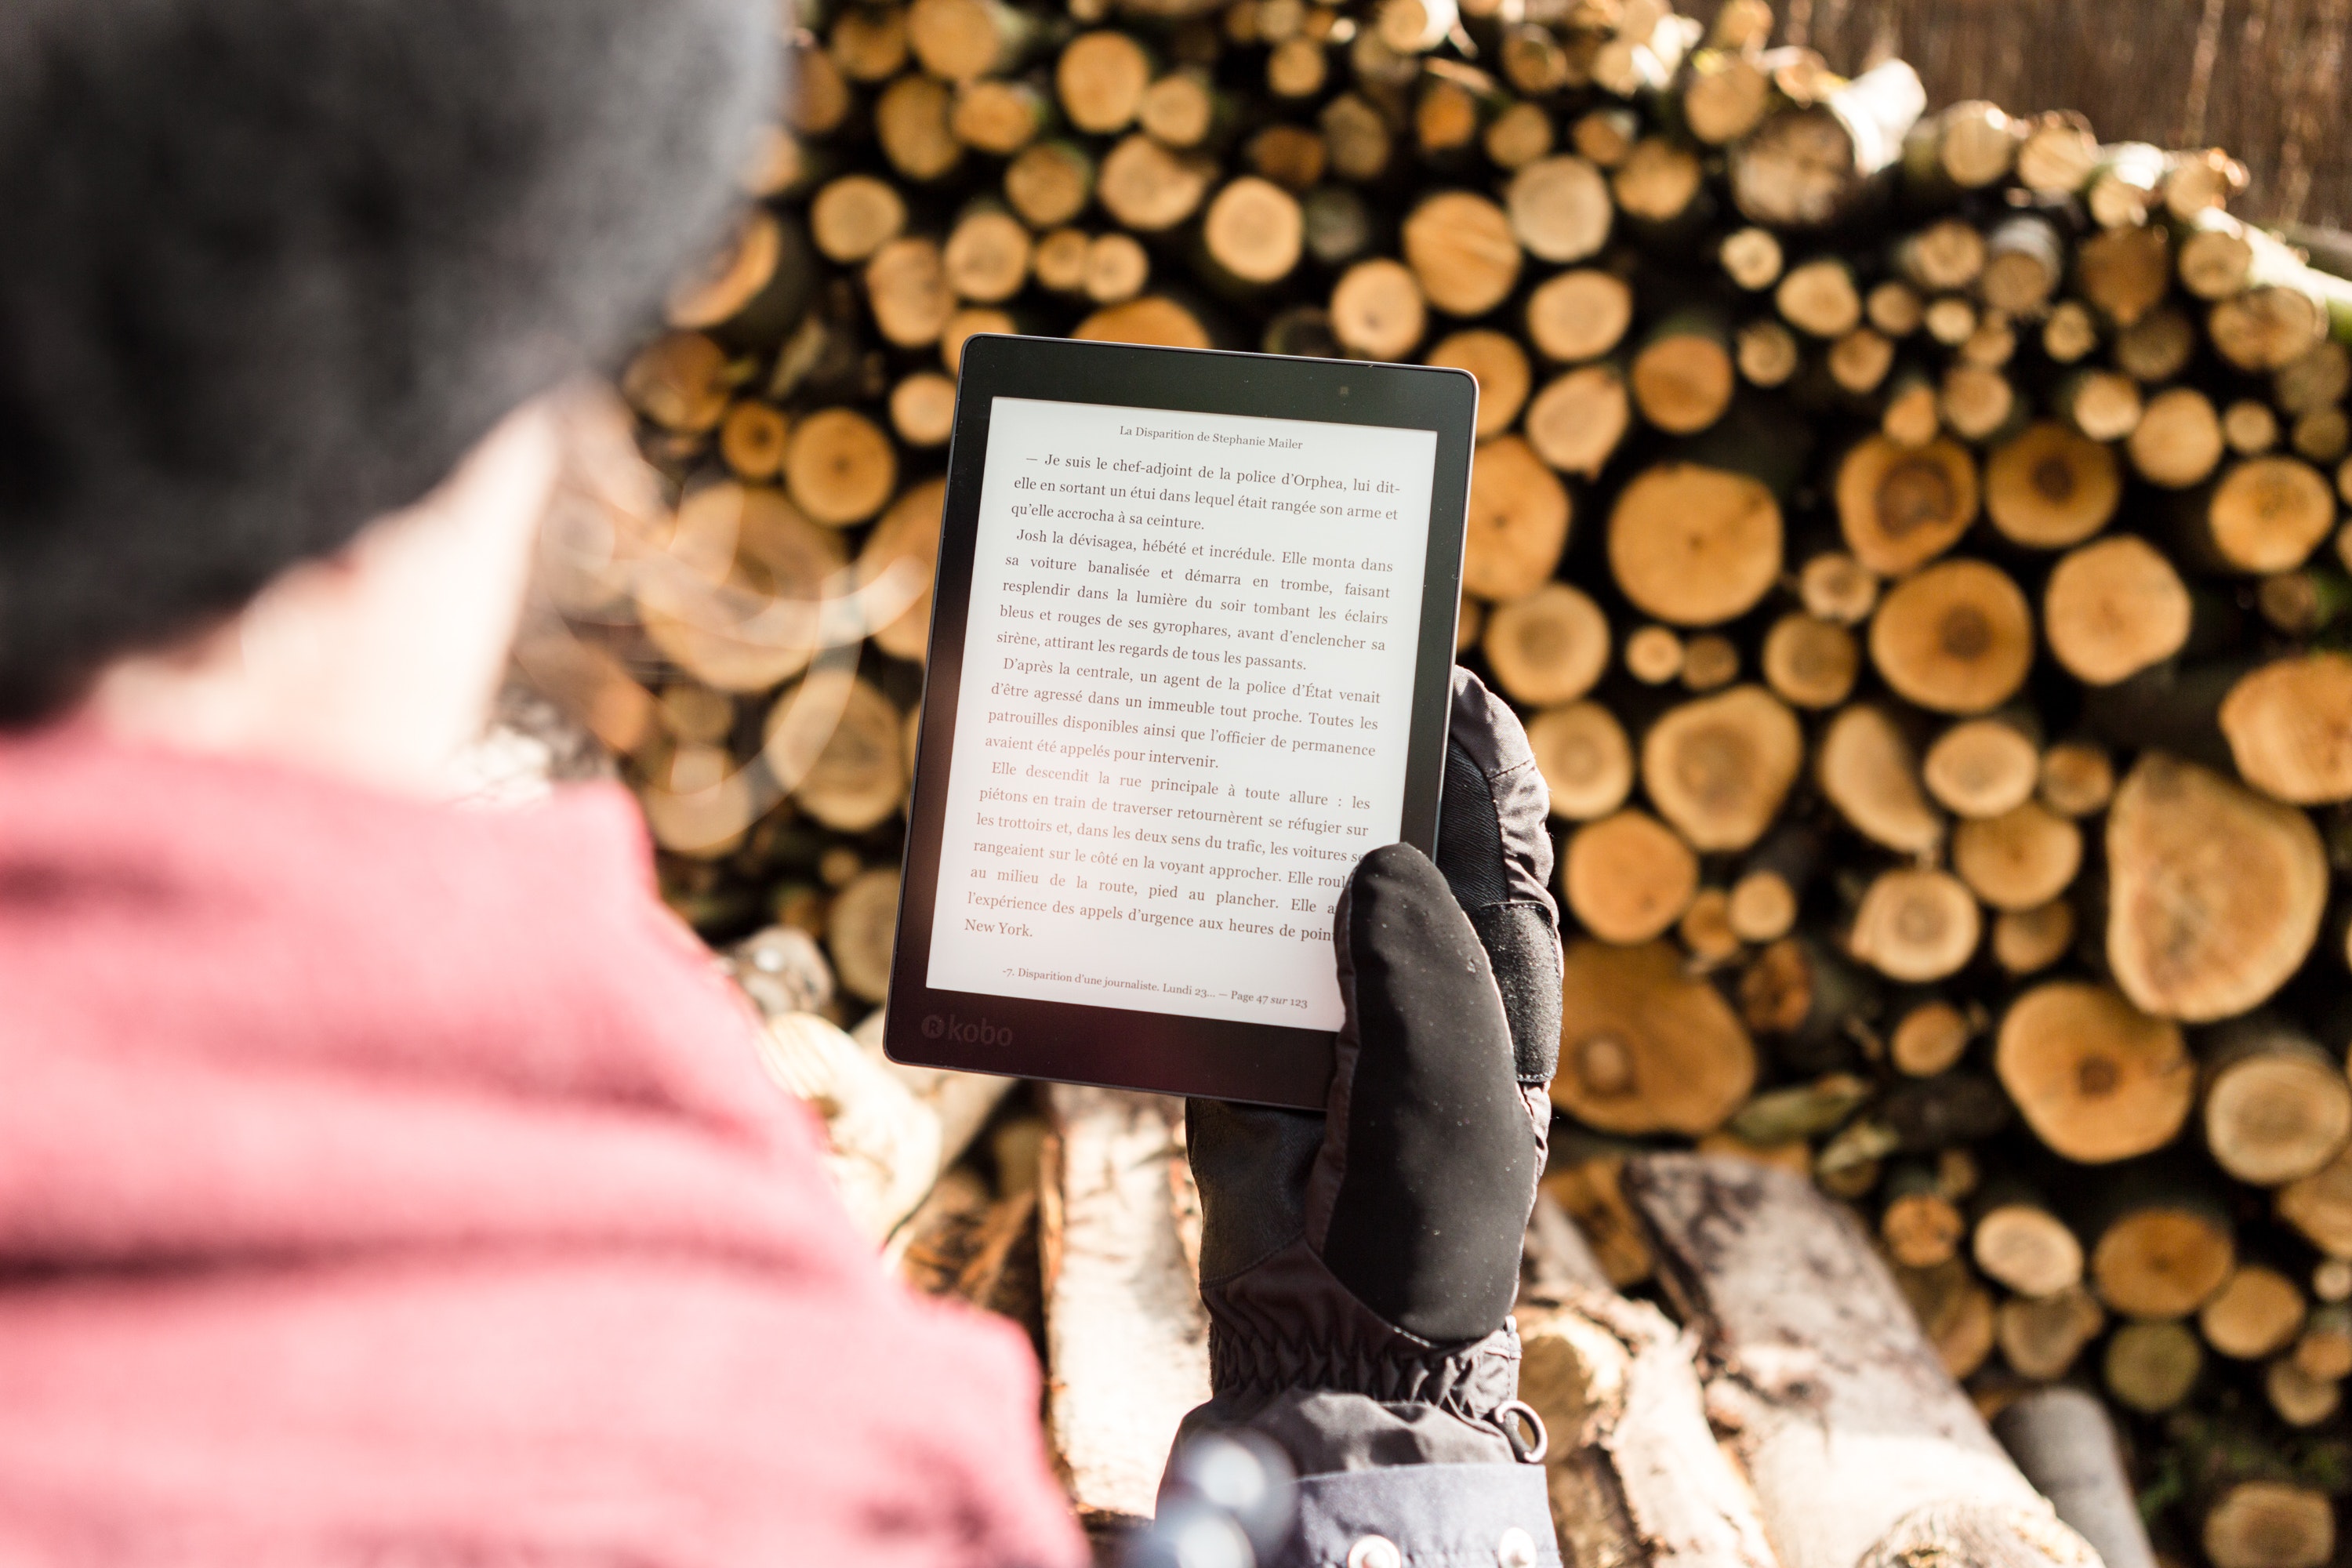
font